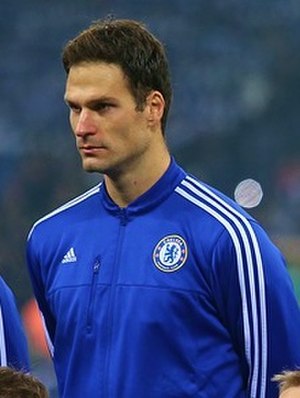
Asmir Begović
Asmir Begović er en bosnisk/canadisk fodboldspiller. Han spiller for Bournemouth i den engelske Premier League, samt for Bosnien-Hercegovinas landshold.